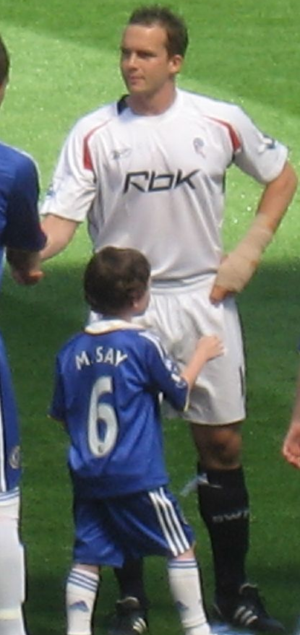
Kevin Davies est un footballeur anglais né le 26 mars 1977 à Sheffield. Il évolue au poste d'attaquant.